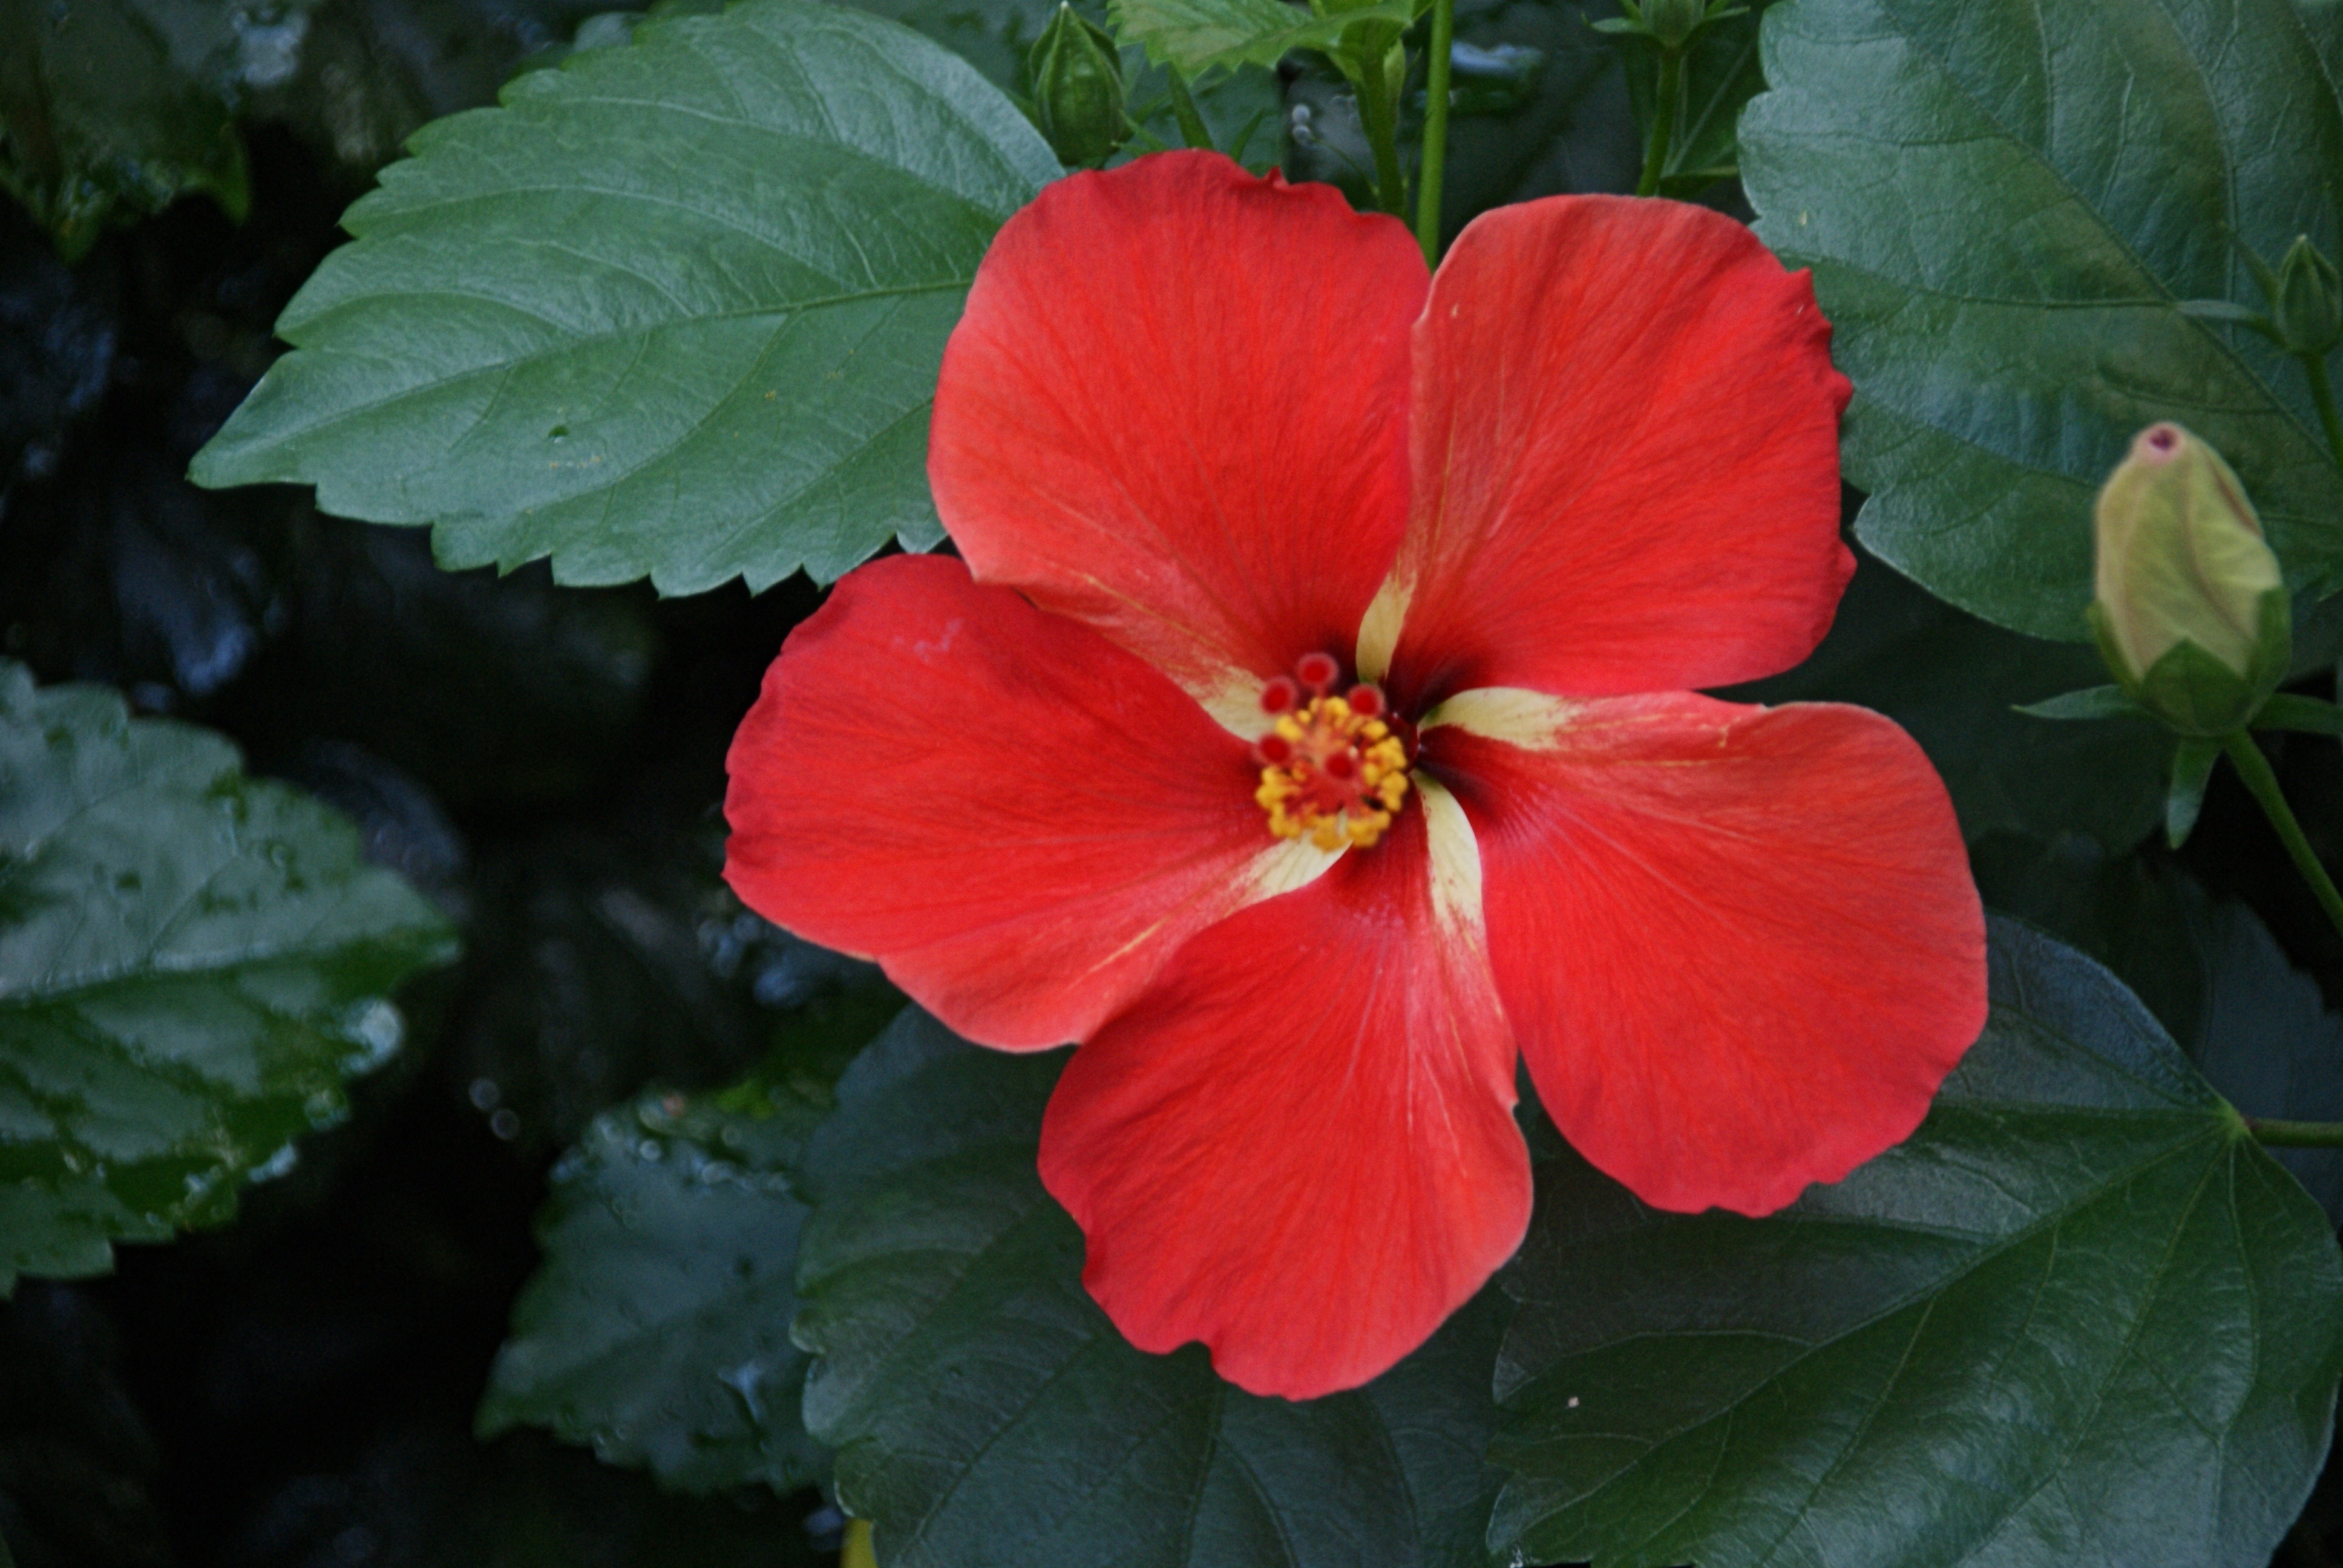
nature, blossom, plant, flower, petal, floral, green, red, tropical, garden, flora, leaves, shrub, hibiscus, malvales, flowering plant, chinese hibiscus, annual plant, land plant, mallow family